Stoneflex

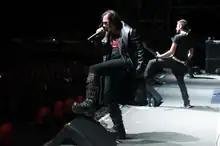
Stoneflex 2013 Black Sabbath 13 Tour

Stoneflex was formed in Bogota, Colombia in 2006. The group was founded by the lead singer Jhiro Cryptor AKA Jhiro Rz (former vocalist of South American band “Koyi K Utho”). The name is derived from critical lyrics on religion, morality, philosophy and existentialism; displaying fondness for irony and aphorism. In 2006, new members joined Stoneflex, each one coming from different local bands -- Dr. Stinky (Carlos Escobar - Stained Glory) lead guitar, and Zetha (Javier Sarmiento - Koyi K Utho) drums, sequences, and production.